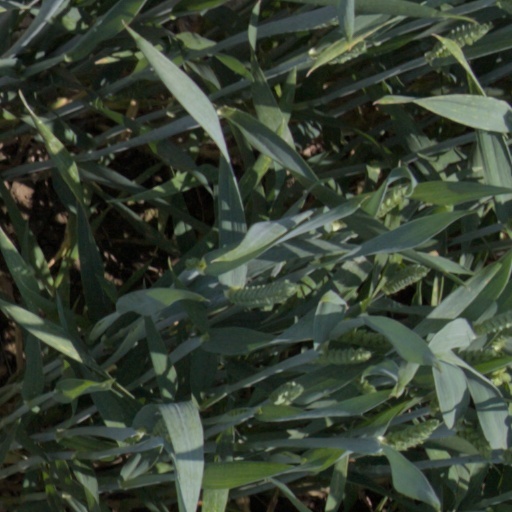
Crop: wheat